Dodge Caravan

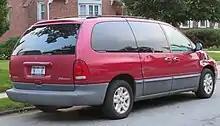
Dodge Grand Caravan LE rear view

In 1991, Dodge introduced a second-row bench seat integrating two child booster seats on 1992 models. These seats continued as an available option through Generation V until they were discontinued in 2010.